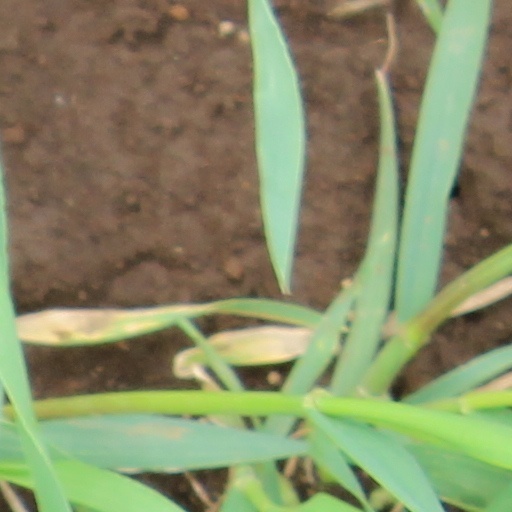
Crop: wheat